Toowoomba

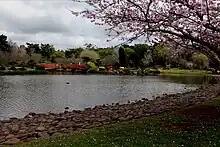
The Japanese Gardens at the Toowoomba Botanic Gardens in early spring

Towards the end of the 1840s, closer settlement was occurring and the nearby township of Drayton had grown to the point where it had its own newspaper, general store, trading post and the Royal Bull's Head Inn, which was built by William Horton and still stands today. The first Britishers began to live at "The Swamp" (Toowoomba) from 1849, where Josiah Dent, William Shuttleworth and William Gurney were employed to cut reeds and timber for use at Drayton. Dent was said to have "lived in a tent, and with his axe, he killed the blacks".